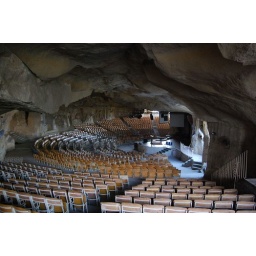
Coptic church built into the rock face of mountain in Moquattam.